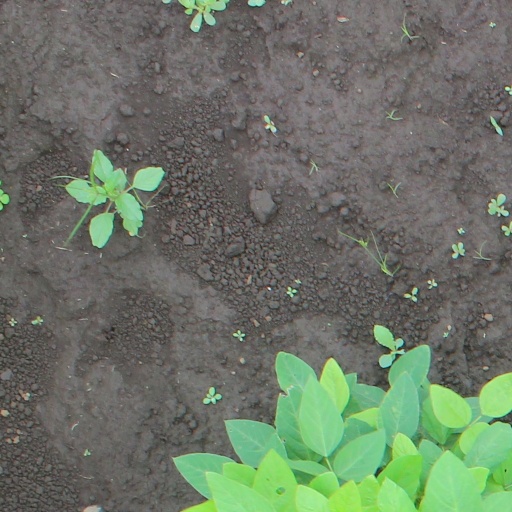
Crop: soybean